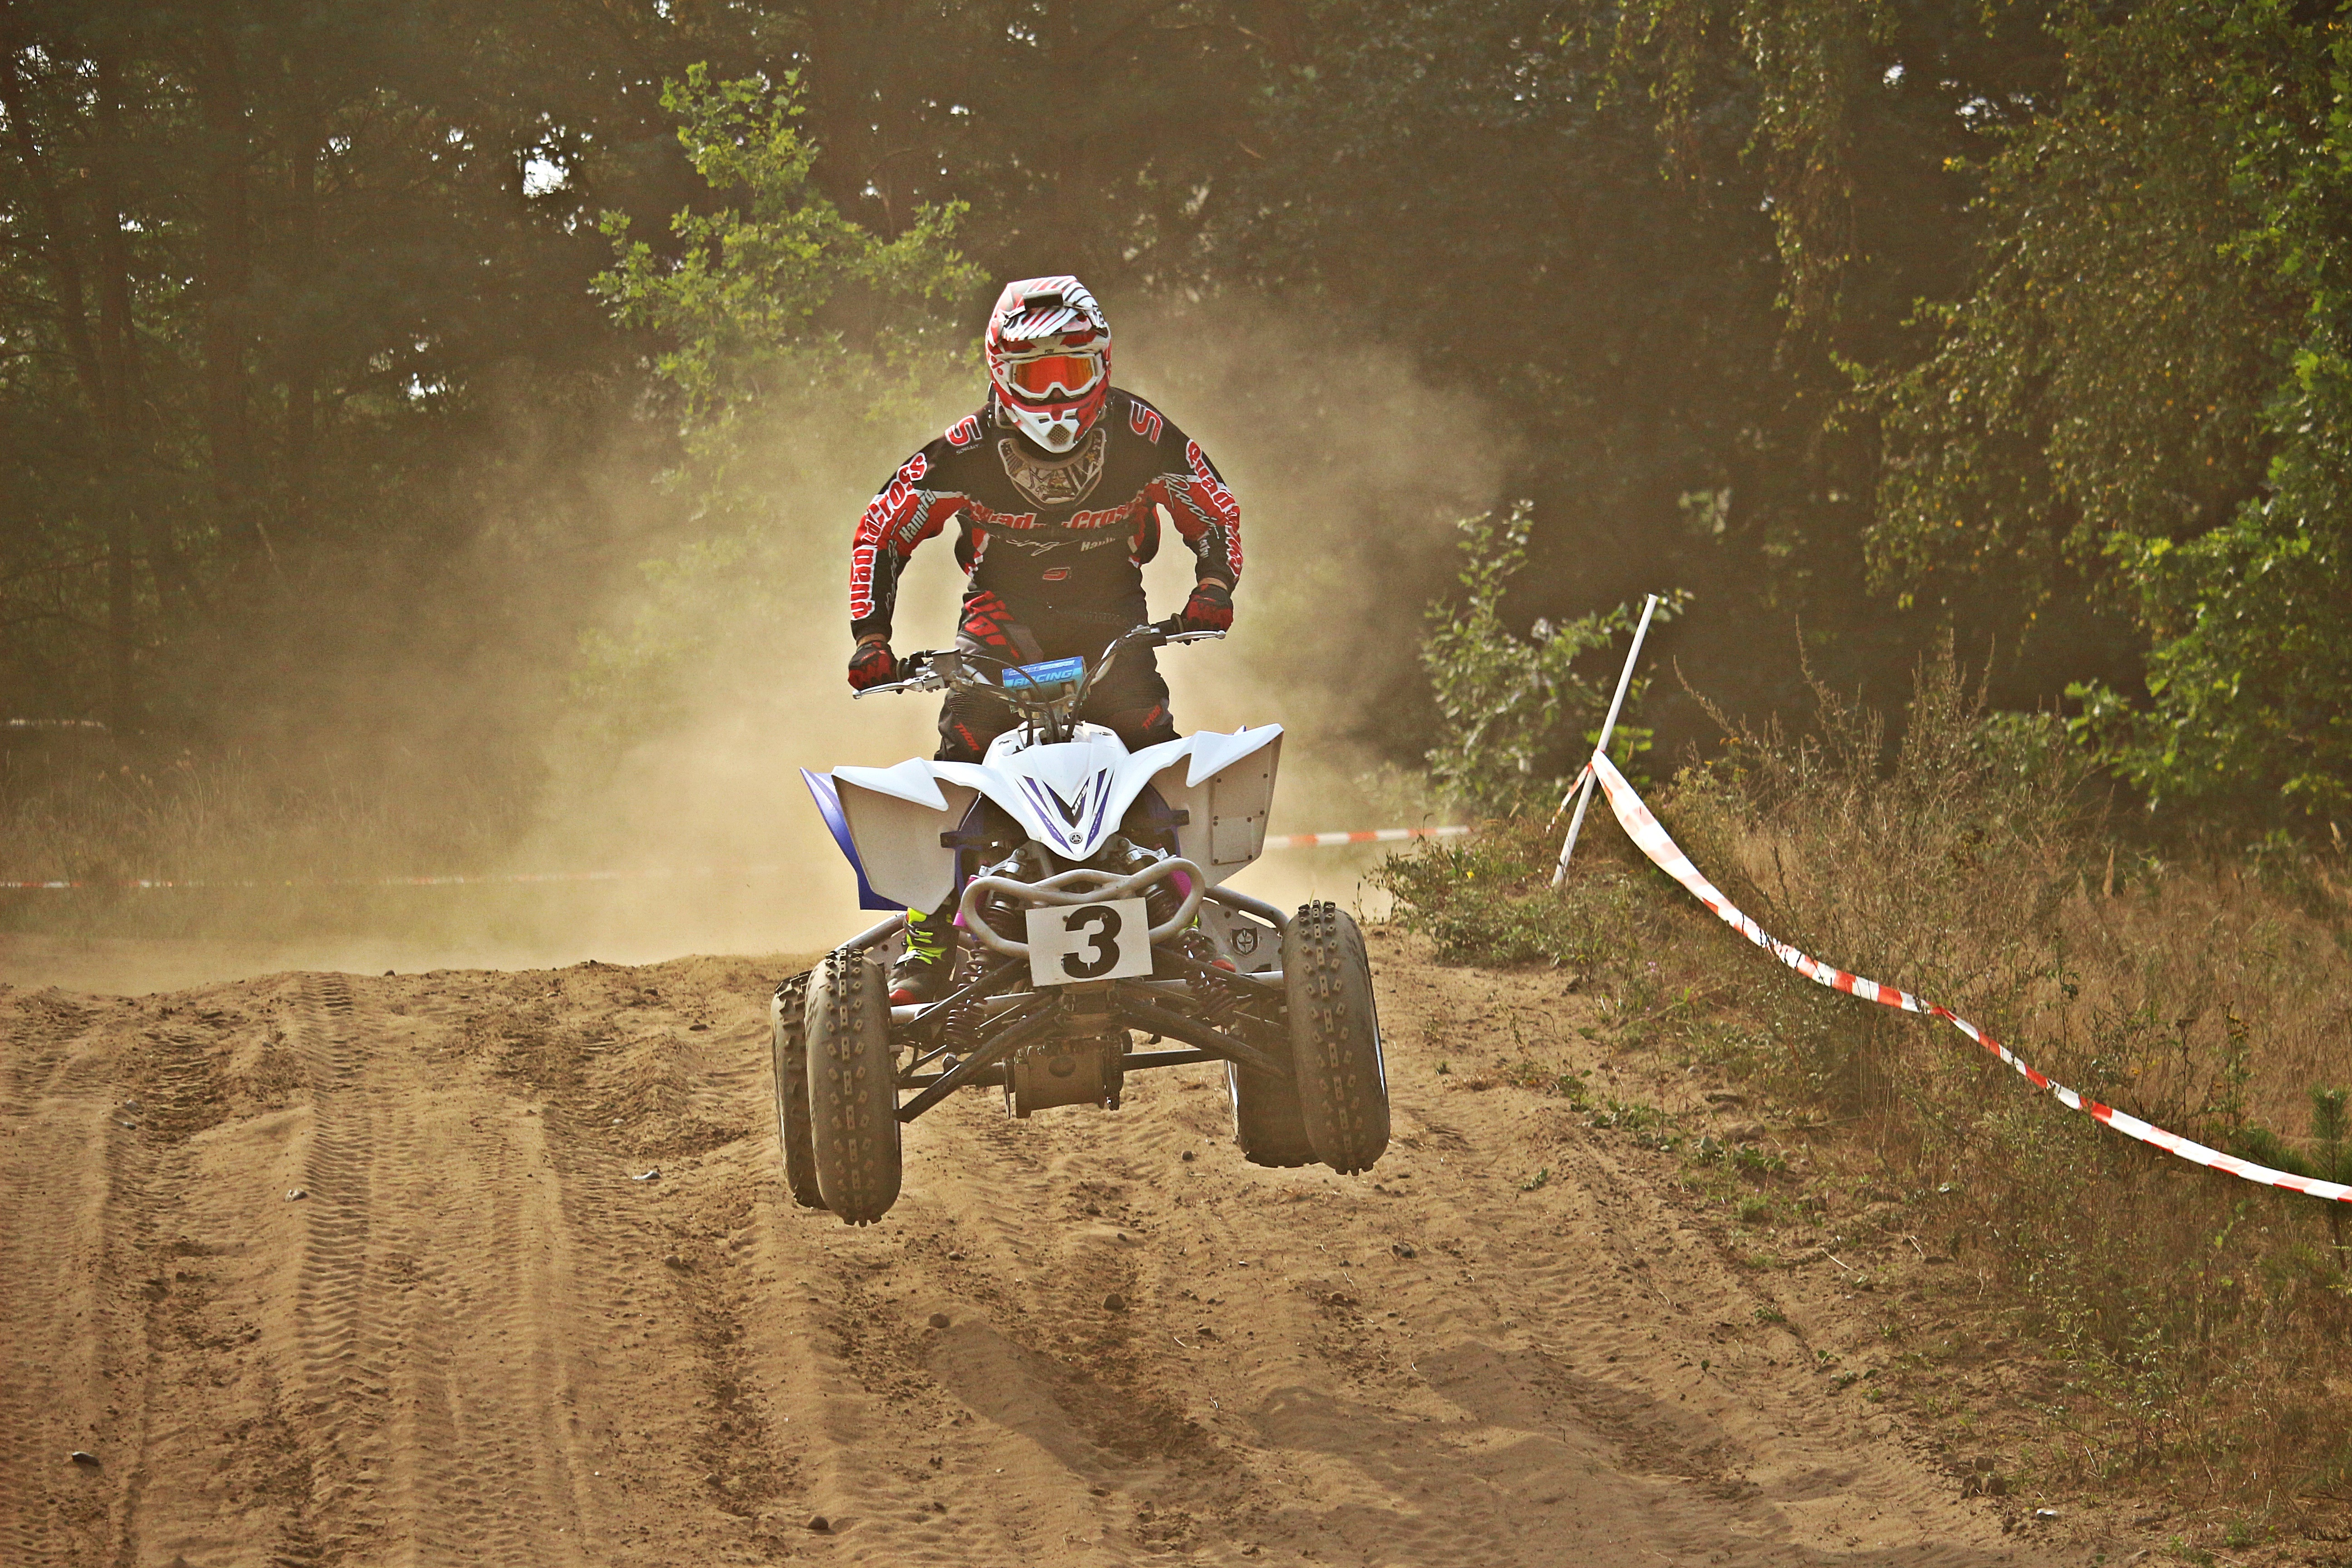
sand, bicycle, vehicle, motorcycle, motocross, soil, dust, cross, extreme sport, mountain bike, race, sports, racing, quad, motorsport, freeride, screenshot, enduro, mountain biking, freestyle motocross, motocross ride, motorcycle sport, motorcycle racing, cycle sport, downhill mountain biking, bicycle motocross, off roading